Firemen's Memorial (Manhattan)

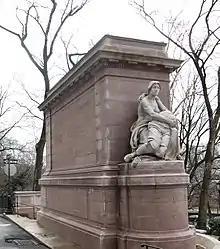
Northern figures

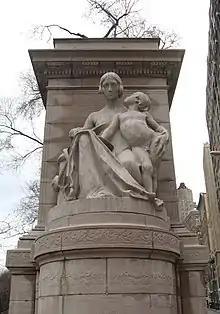
Southern figures

A New Jersey native, Magonigle was a successful architect of monuments, including the McKinley Memorial Mausoleum in Ohio and the Liberty Memorial in Missouri. Piccirilli studied marble carving at his father's studio in Italy, before moving to the United States in 1888. Magonigle and Piccirilli had collaborated previously on the USS "Maine" National Monument in Central Park, and Piccirilli used the same model (Audrey Munson) for the female figures of both. Piccirilli's independent fragment, "Study of a Head", is derived from the "Firemen's Memorial" and is housed in the collection of the Metropolitan Museum of Art.